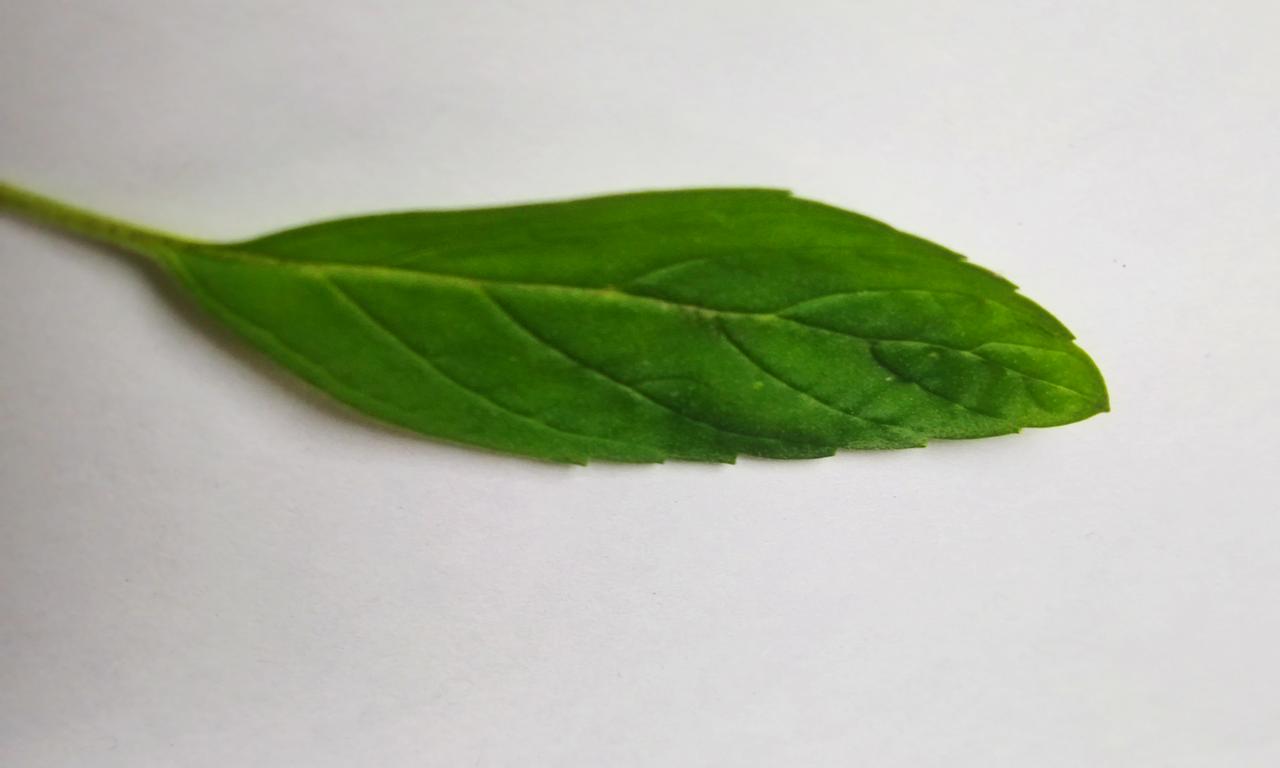
Label: Fresh